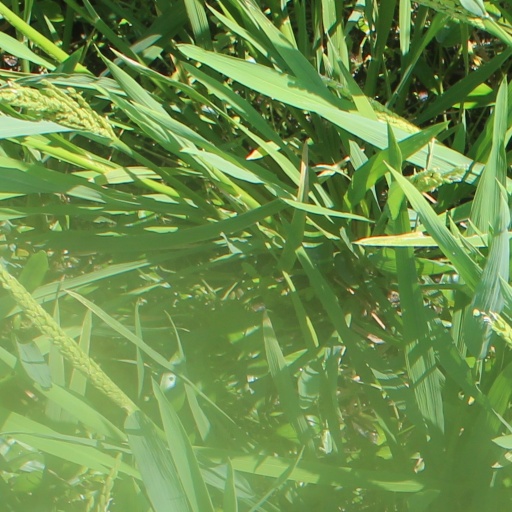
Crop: rice